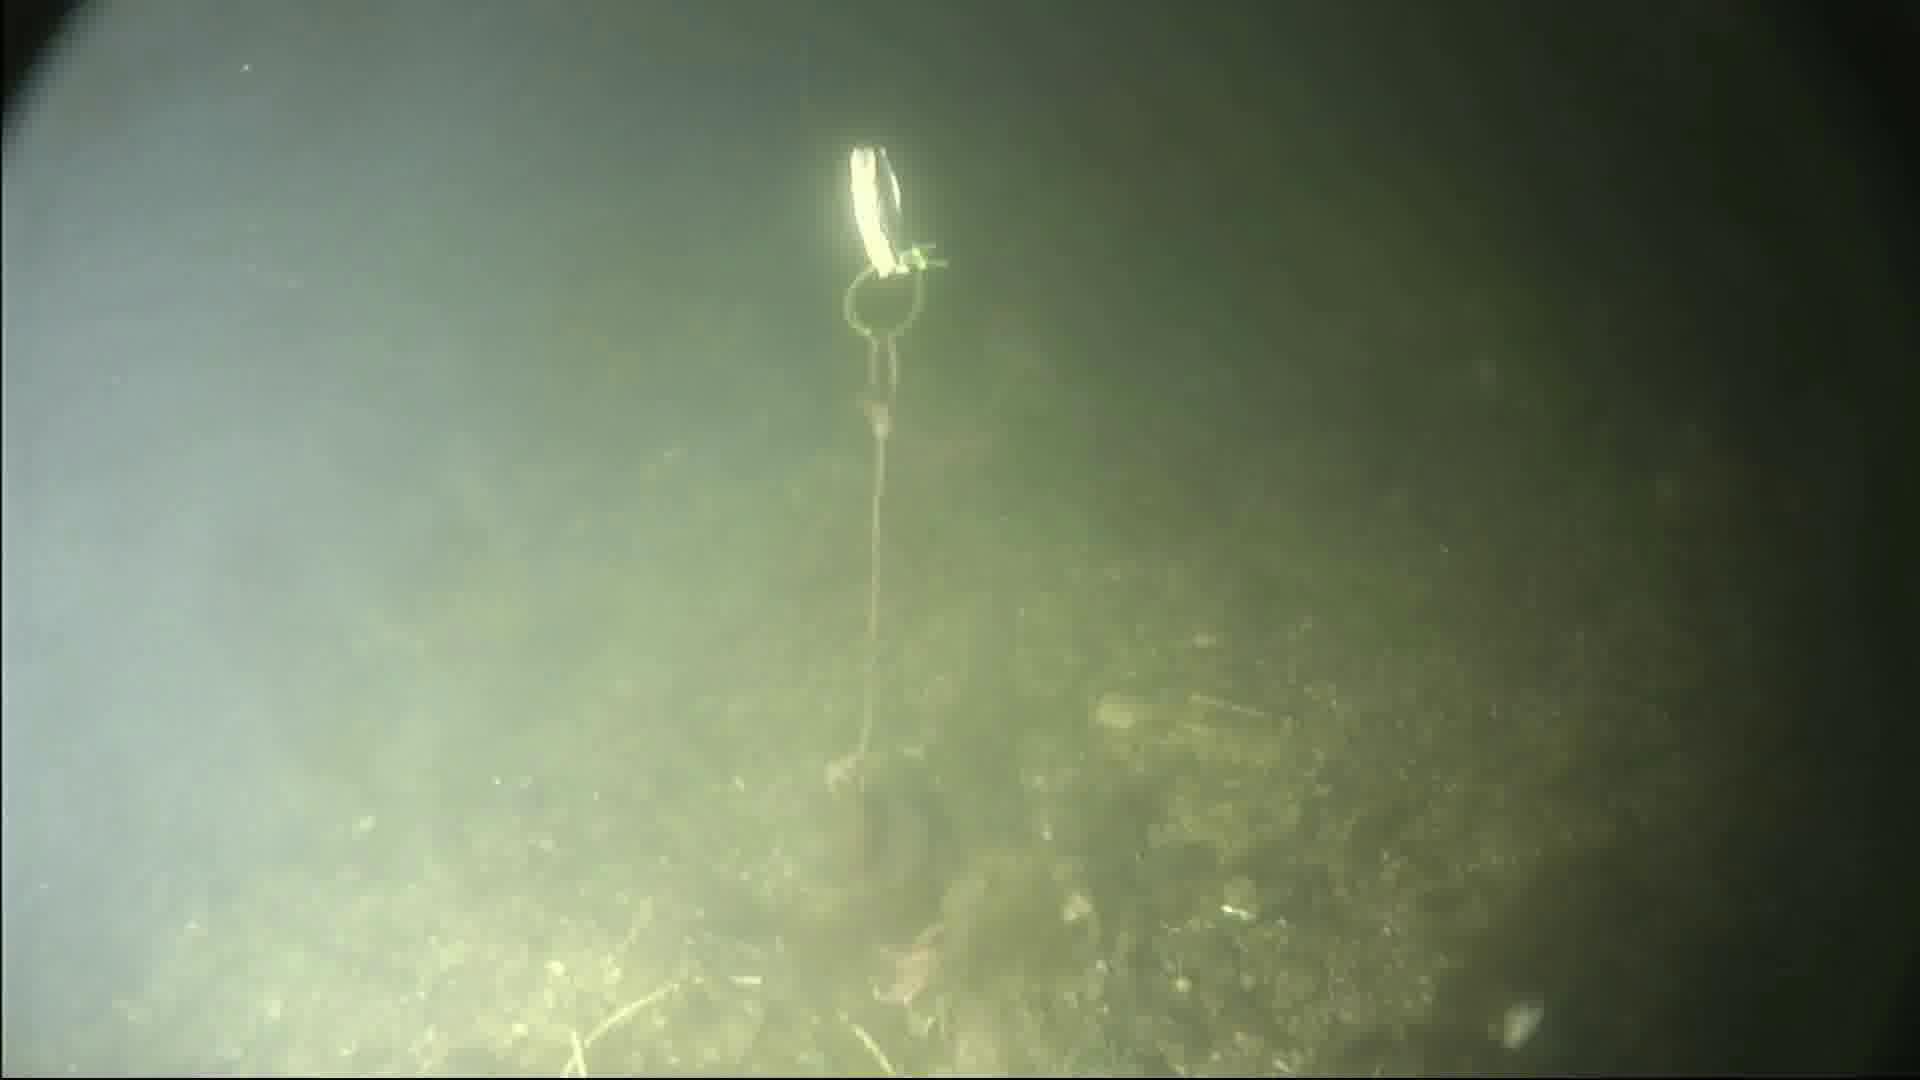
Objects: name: starfish